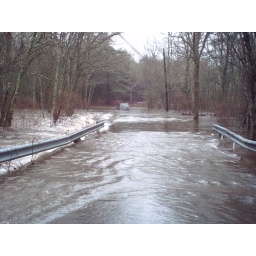
car got stuck in the road. water came in to fast